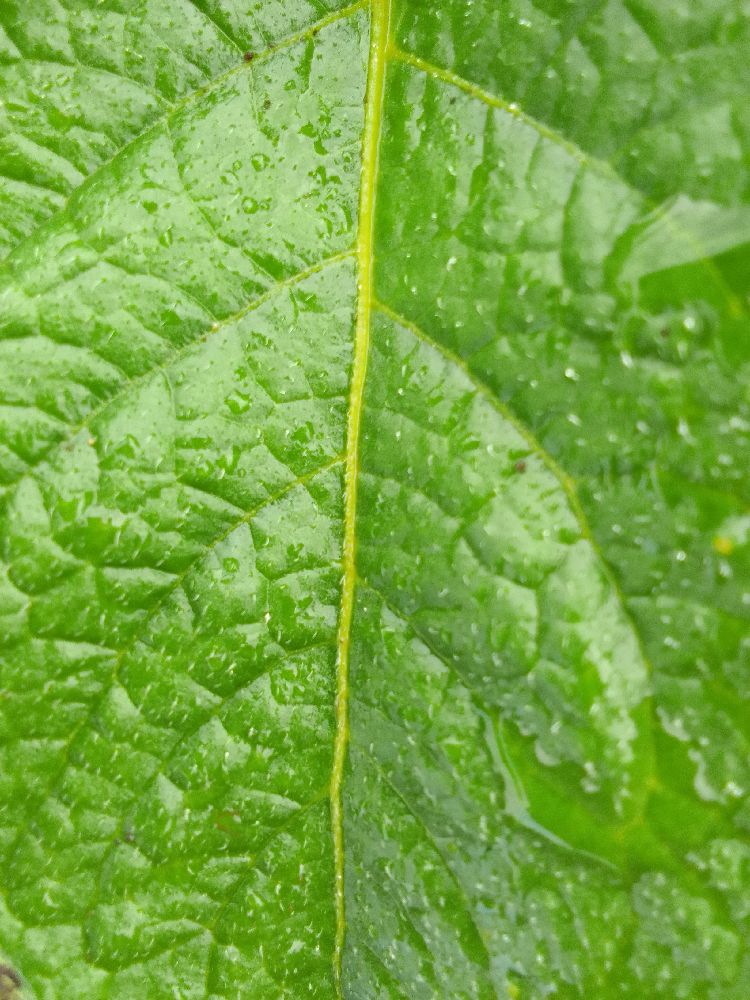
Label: Healthy